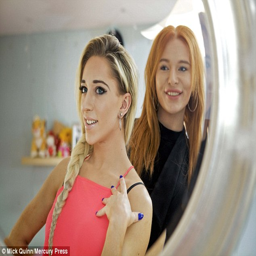
the pair are both now living as women and feel that the burden of the secret they kept has finally been lifted